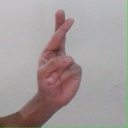
अक्षर: र